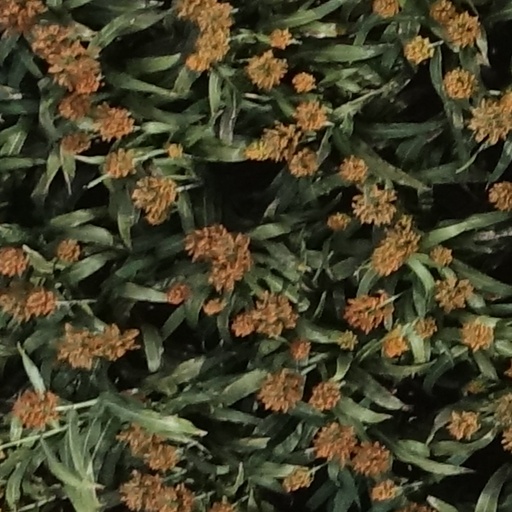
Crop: sorghum